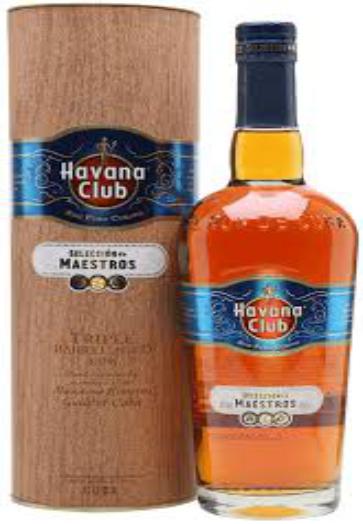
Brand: Havana Club
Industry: Necessities